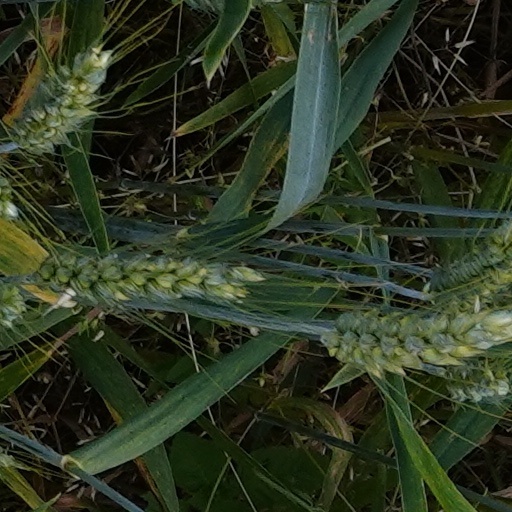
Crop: wheat